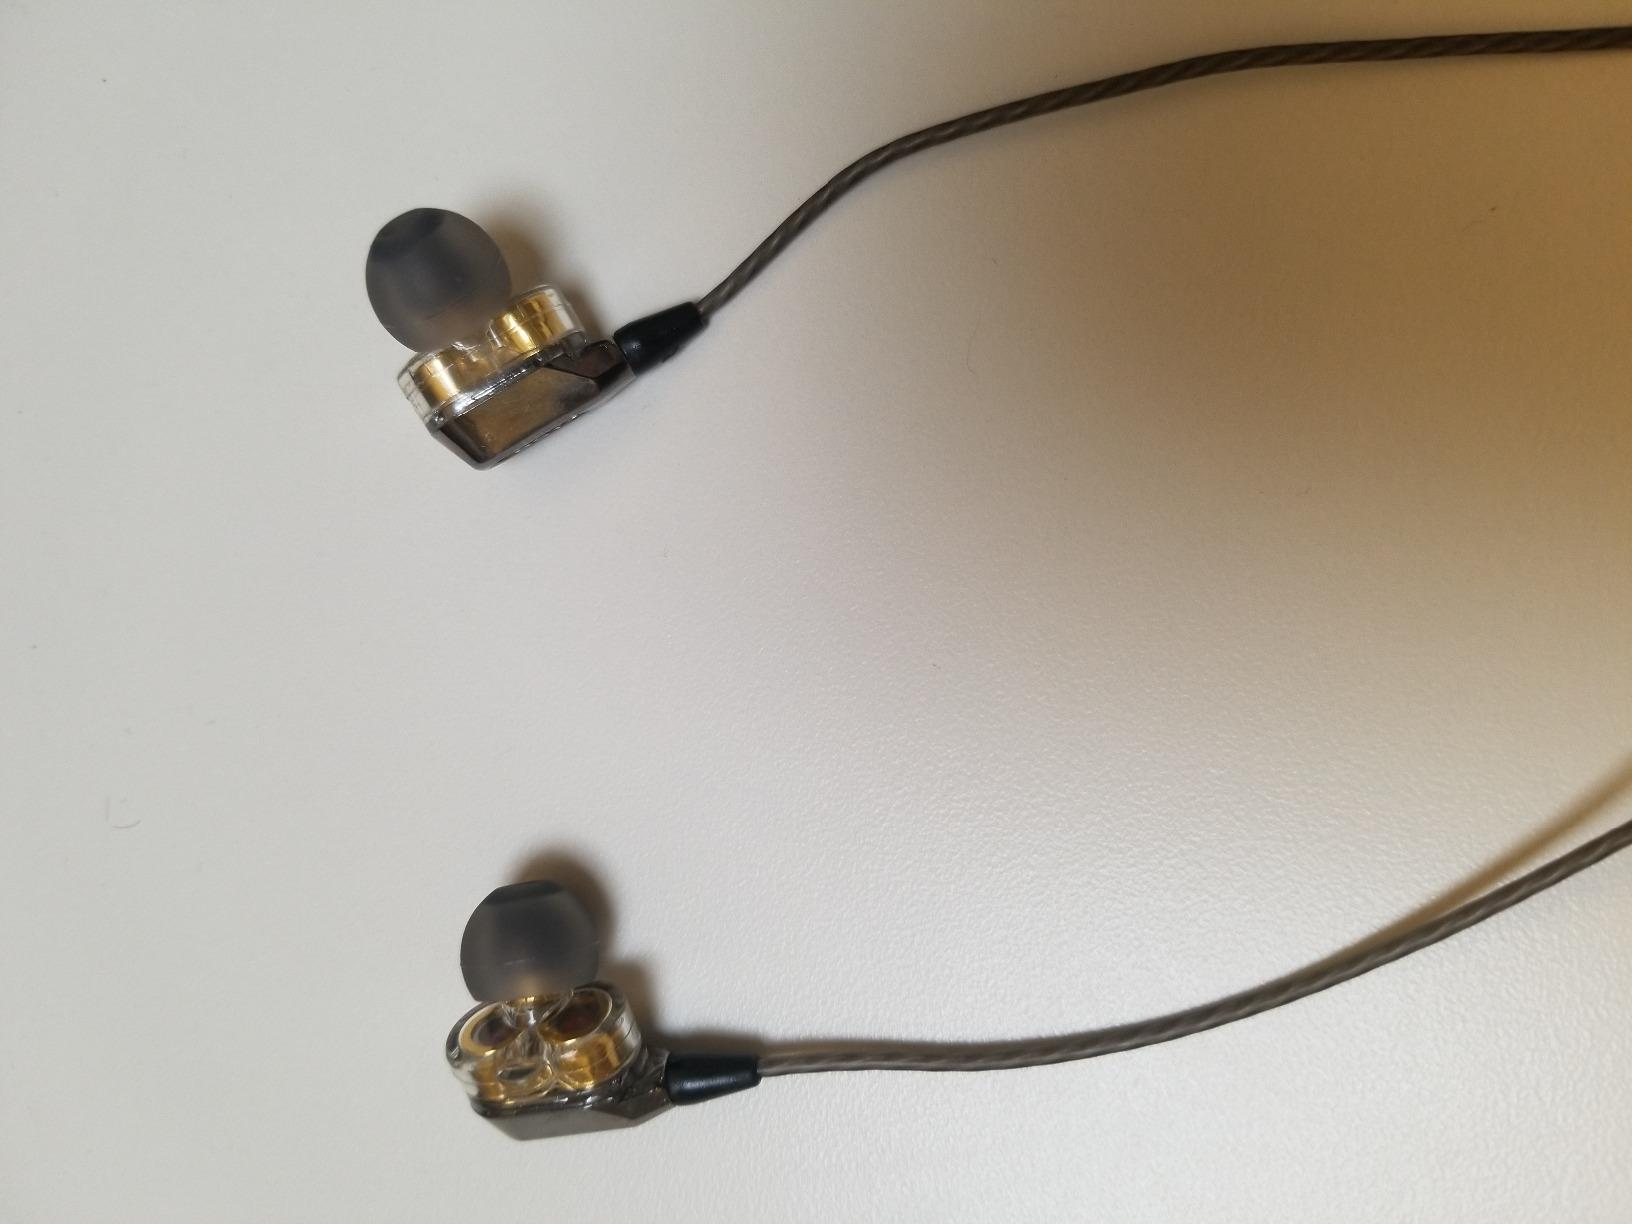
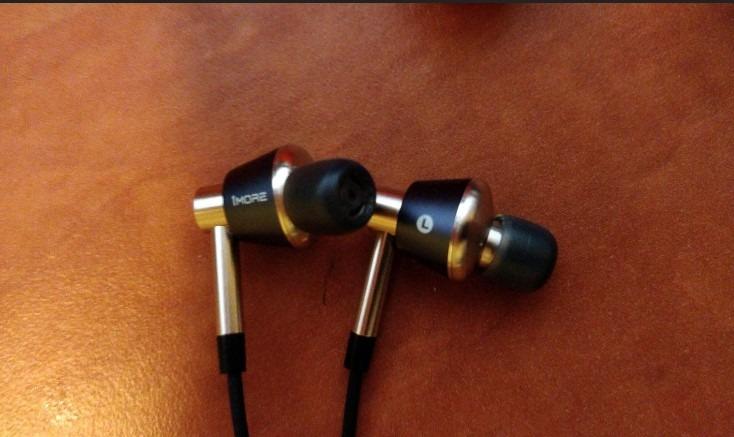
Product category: headphones
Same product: no